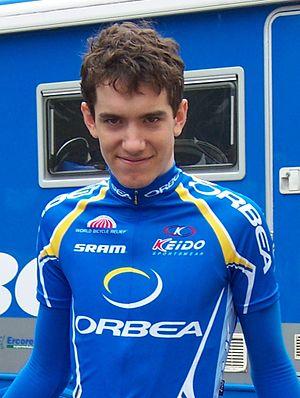
Romain Sicard, cycliste de l'équipe Orbea, lors de la première étape de la Ronde de l'Isard (22/05/2009). Photo prise avant le départ à Saint-Girons (Ariège 09, France)
L'équipe cycliste Euskadi est une équipe cycliste espagnole participant aux circuits continentaux de cyclisme et en particulier l'UCI Europe Tour. Elle fait partie de la Fondacion Cycliste Euskadi au sein de laquelle on retrouve aussi l'équipe ProTour Euskaltel-Euskadi, dont elle est la filiale.
Romain Sicard, né le 1ᵉʳ janvier 1988 à Bayonne, est un coureur cycliste professionnel français. Il commence sa carrière professionnelle en Espagne en tant que membre de l'équipe continentale Orbea en 2009 puis de la formation Euskaltel Euskadi entre 2010 et 2013. Depuis 2014, il court en France au sein de l'équipe Total Direct Énergie. Il est champion du monde sur route espoirs et vainqueur du Tour de l'Avenir en 2009.